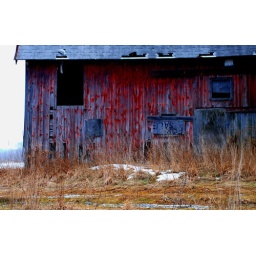
Looks like the walls are bleeding blood. (Old barn in Washington, Michigan.)